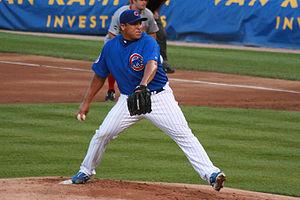
Carlos Alberto Zambrano est un lanceur droitier de baseball évoluant en Ligue majeure de 2001 à 2012. Il joue 11 de ses 12 saisons avec les Cubs de Chicago.